Kalevi Sorsa

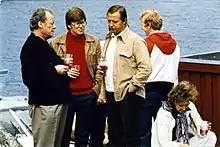
Willy Brandt visiting the Finnish Social Democratic Party leader Kalevi Sorsa in Finland in 1977

Three times Kalevi Sorsa served as Minister for Foreign Affairs (Finland): in 1972; in 1975–1976; and from 1987 to 1989.